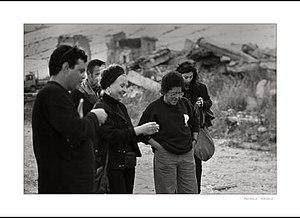
Metamorphose of a melody, Gibelina, 1992
Amos Gitaï, né le 11 octobre 1950 à Haïfa en Israël, est un cinéaste israélien. Il réside aujourd'hui à Haïfa et à Paris, mais travaille dans le monde entier.